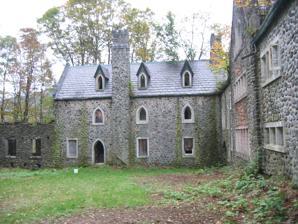
Building: Dundas Castle (Roscoe, New York)
Country: United States of America
Year built: 1924
Historic house in Roscoe, New York, US United States historic place Dundas Castle U.S. National Register of Historic Places U.S. Historic district Show map of New York Show map of the United States Location 609 Craigie Clair Rd, Roscoe, NY 12776 Coordinates 41°58′4.0″N 74°51′53.2″W / 41.967778°N 74.864778°W / 41.967778; -74.864778 Area 1,000 acres (400 ha) Built 1910–24 NRHP reference No. 01000245 Designated HD 21 March 2001 Dundas Castle , also called Craig-e-Clair , is a neo-Gothic house near Roscoe in Sullivan County, New York . It was built between 1910 and 1924 for Ralph Wurts-Dundas. Early history In the late 1880s, New York architect Bradford Gilbert acquired nearly 1,000 acres (400 ha) in the Catskill Mountains in what is now Roscoe, New York. On this property, Gilbert constructed his summer retreat, Beaverkill Lodge. Gilbert's new wife, Maria , who was Irish, said "the Catskill scenery reminded her of home." She named the surrounding hamlet Craig-e-Clair which translates as "beautiful mountainside." Wurts-Dundas era In 1903, the Gilberts sold the property to Morris Stembach. Four years later, in 1907, Stembach sold it to Ralph Wurts-Dundas. Wurts-Dundas was a wealthy and prominent New Yorker, the grandson of William Wurts, one of three brothers who built the Delaware & Hudson Canal . He eventually shortened his name to Dundas. Dundas wanted to expand the existing Beaverkill Lodge into the finest mansion his money could buy. Construction photographs show Beaverkill Lodge being "encapsulated within the castle structure." For his European-style castle, Dundas imported slate roofing from England, iron gates from France, and marble from Italy for floors, fireplaces, and staircases. The only local product used was stone from the nearby Beaverkill River. The reception room's fireplace was covered in gold leaf and valued at more than $5,000 in 1910. Designed in the Gothic Revival and Elizabethan Revival styles, the 36-room residence was constructed between 1910 and 1924, but never completed or occupied by Dundas or his wife Josephine because he died in 1921. The castle was inherited by their daughter Muriel, along with some $40 million, but she did not go back to the Catskills and the castle. Masons and Camp Eureka In 1949, Muriel sold the property for $47,000 to the Prince Hall Grand Lodge of the Masonic Order. This was a Manhattan-based organization of African-American Masons who wanted to create "a Masonic home for the aged and indigent." Unfortunately, that project did not happen, so the Masons developed the property into a vacation retreat, using a barn as a recreation center, an old farmhouse for administration, and the castle for a fishing and hunting resort. Over time, they added new structures and turned the property into a summer camp for inner-city youth. Named Camp Eureka, this is the main activity of the site today. Conservation The building and property were added to the National Register of Historic Places in 2001. In 2005, the Masons entered into a conservation easement with Open Space Conservancy. The easement limits future development on the property and protects its historic structures. References